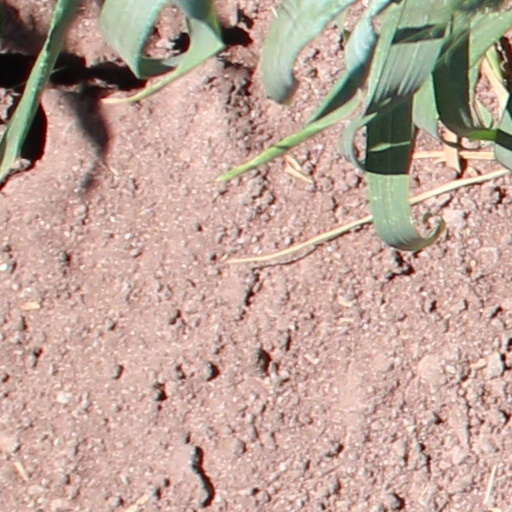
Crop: wheat